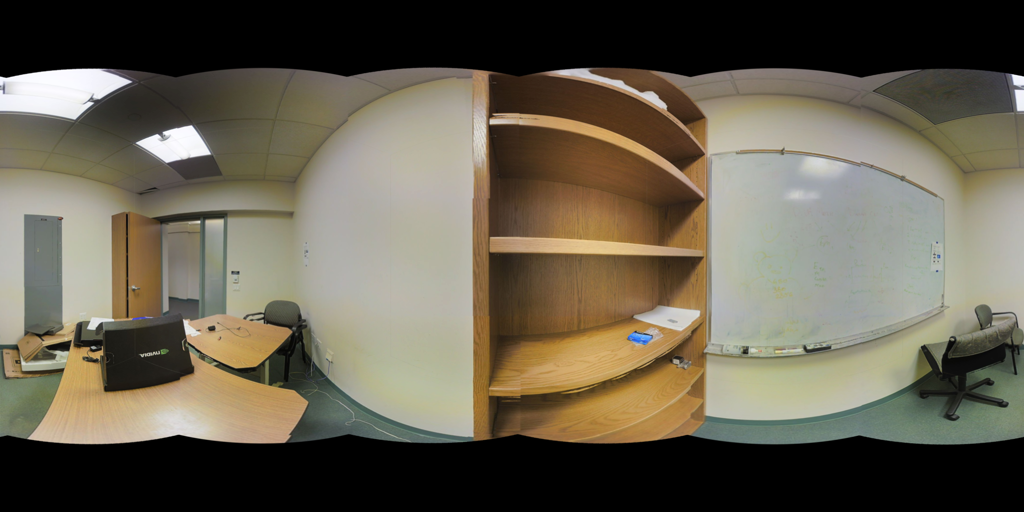
Referred object: Whiteboard

Referred object: the bookshelf to the left of the whiteboard